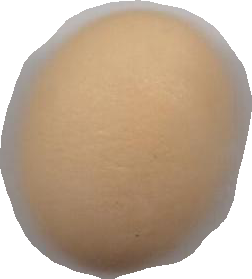
Variety: Grobogan